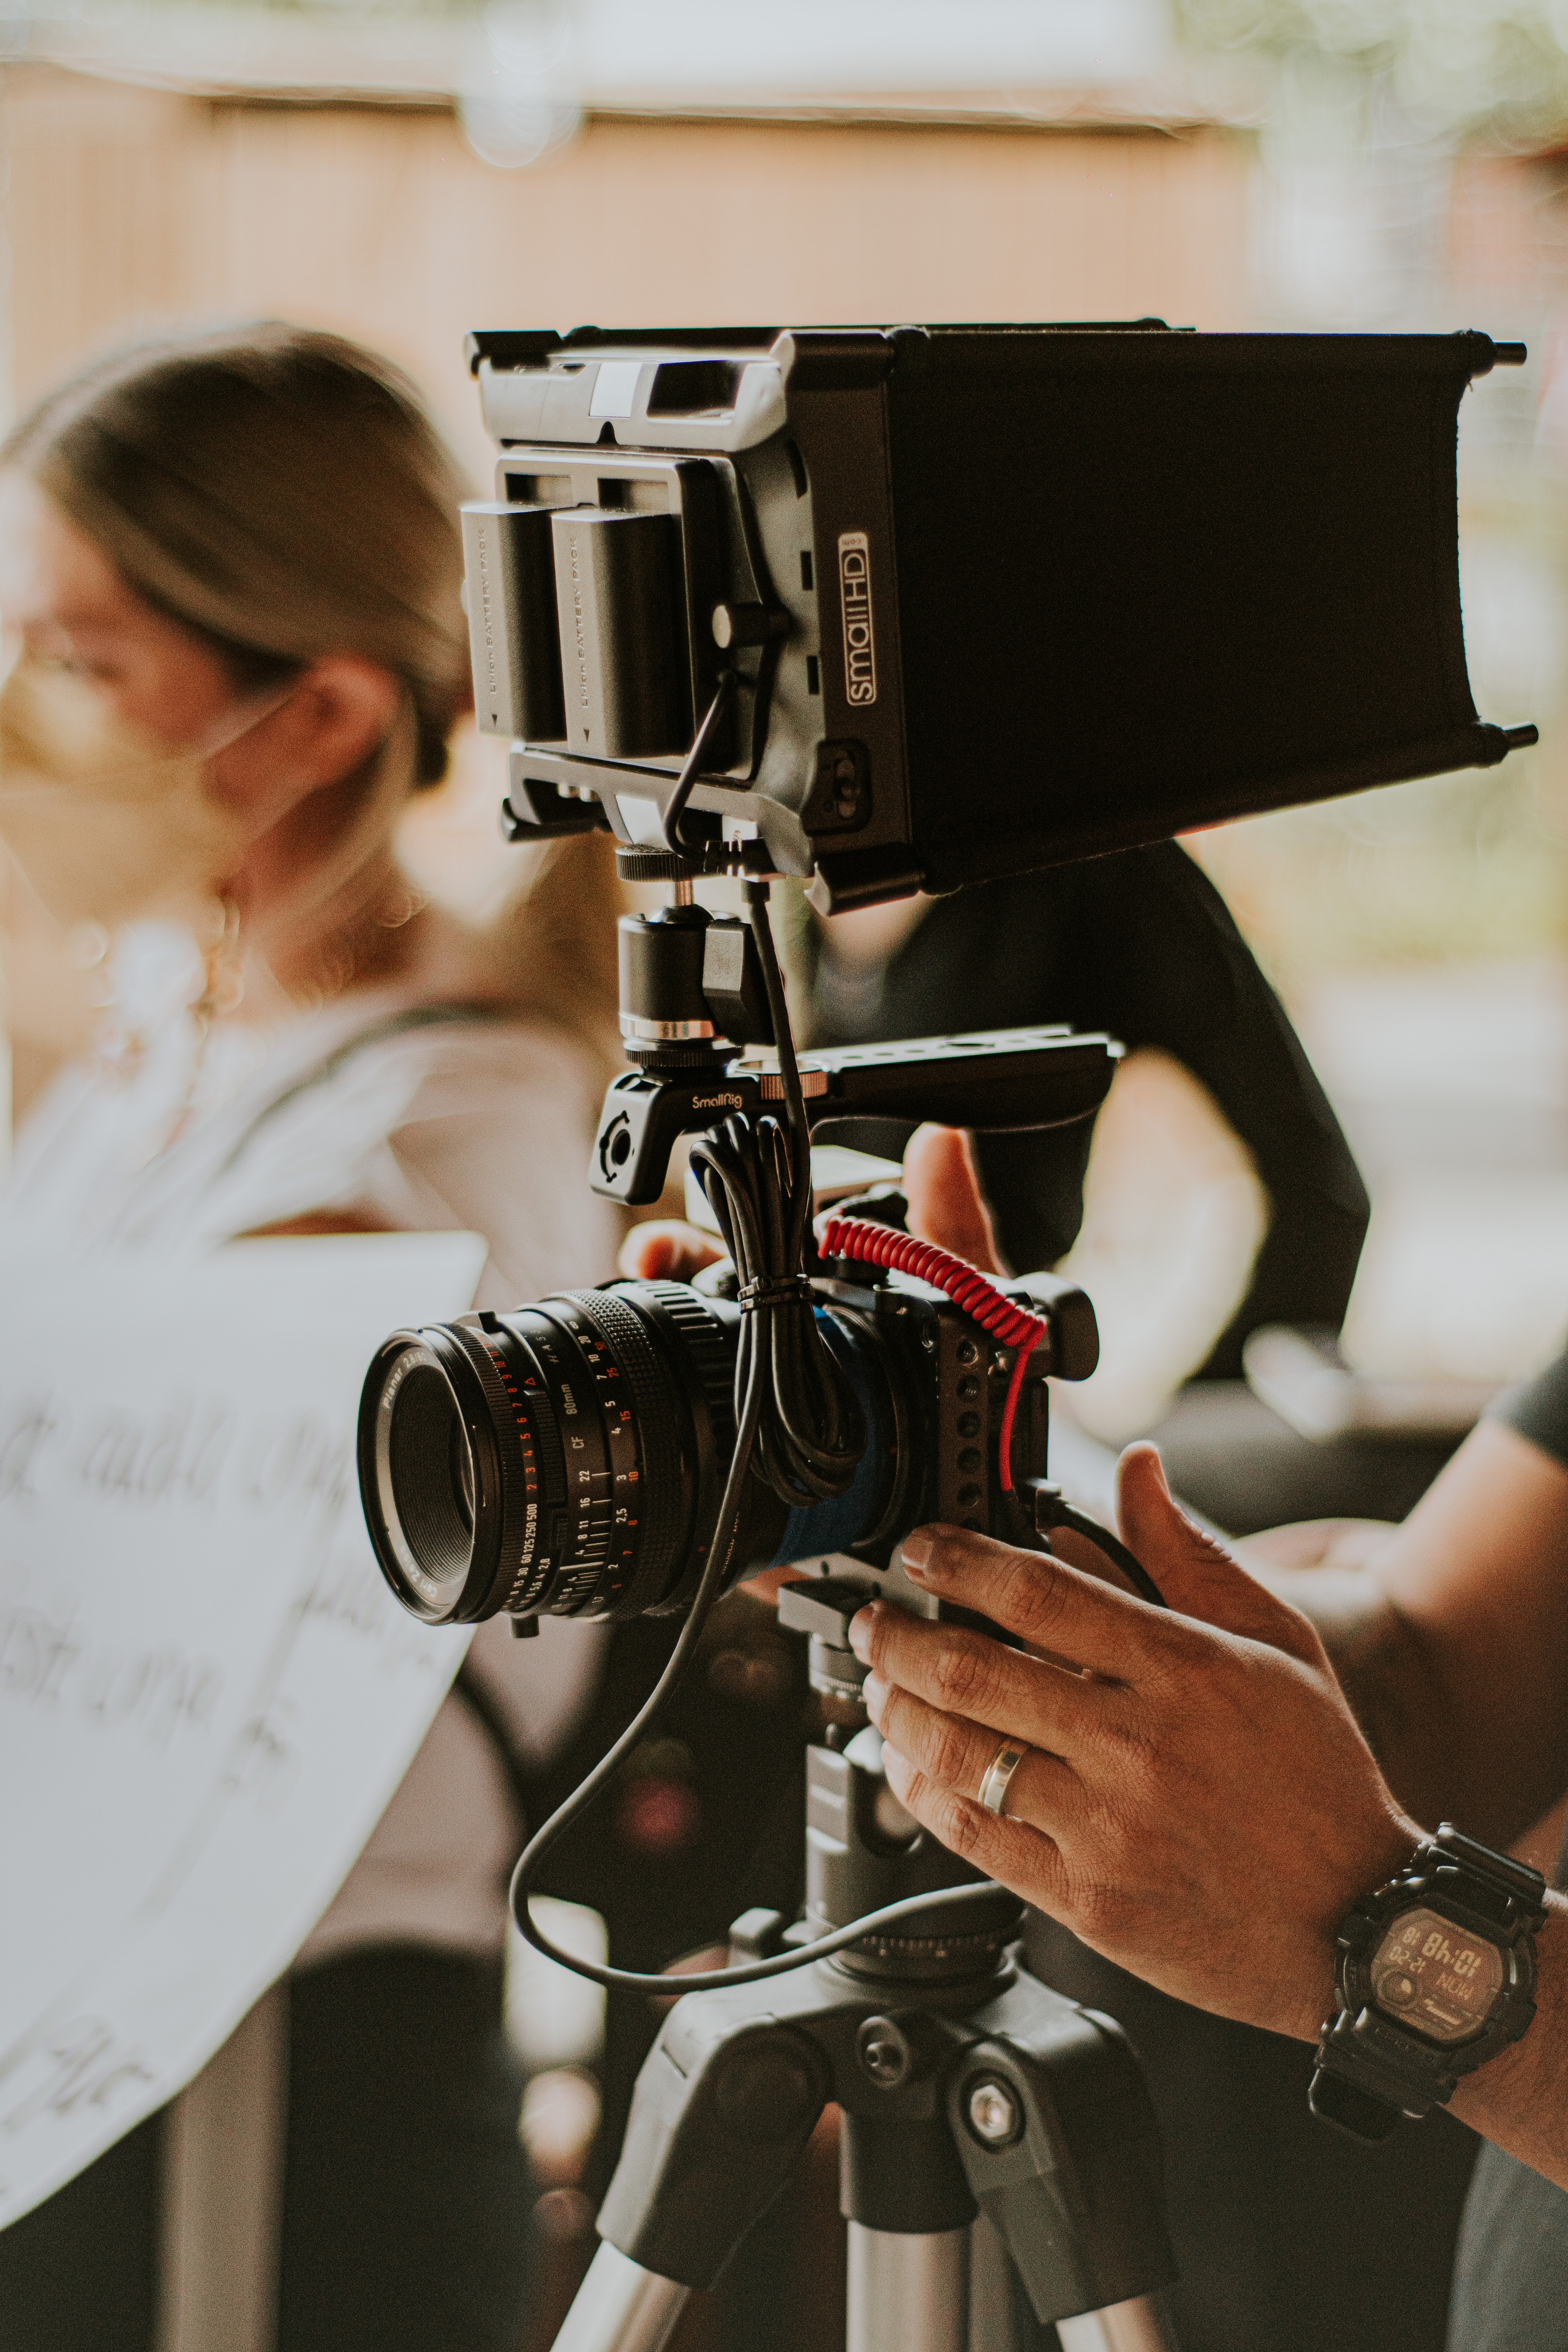
woman, watch, videographer, camera lens, photographer, camera accessory, flash photography, cameras optics, lens, cinematographer, camera operator, film camera, digital camera, filmmaking, reflex camera, video camera, film crew, television crew, audio equipment, single lens reflex camera, event, optical instrument, broadcasting, camera, fashion design, job, journalist, film studio, room, recreation, teleconverter, microphone stand